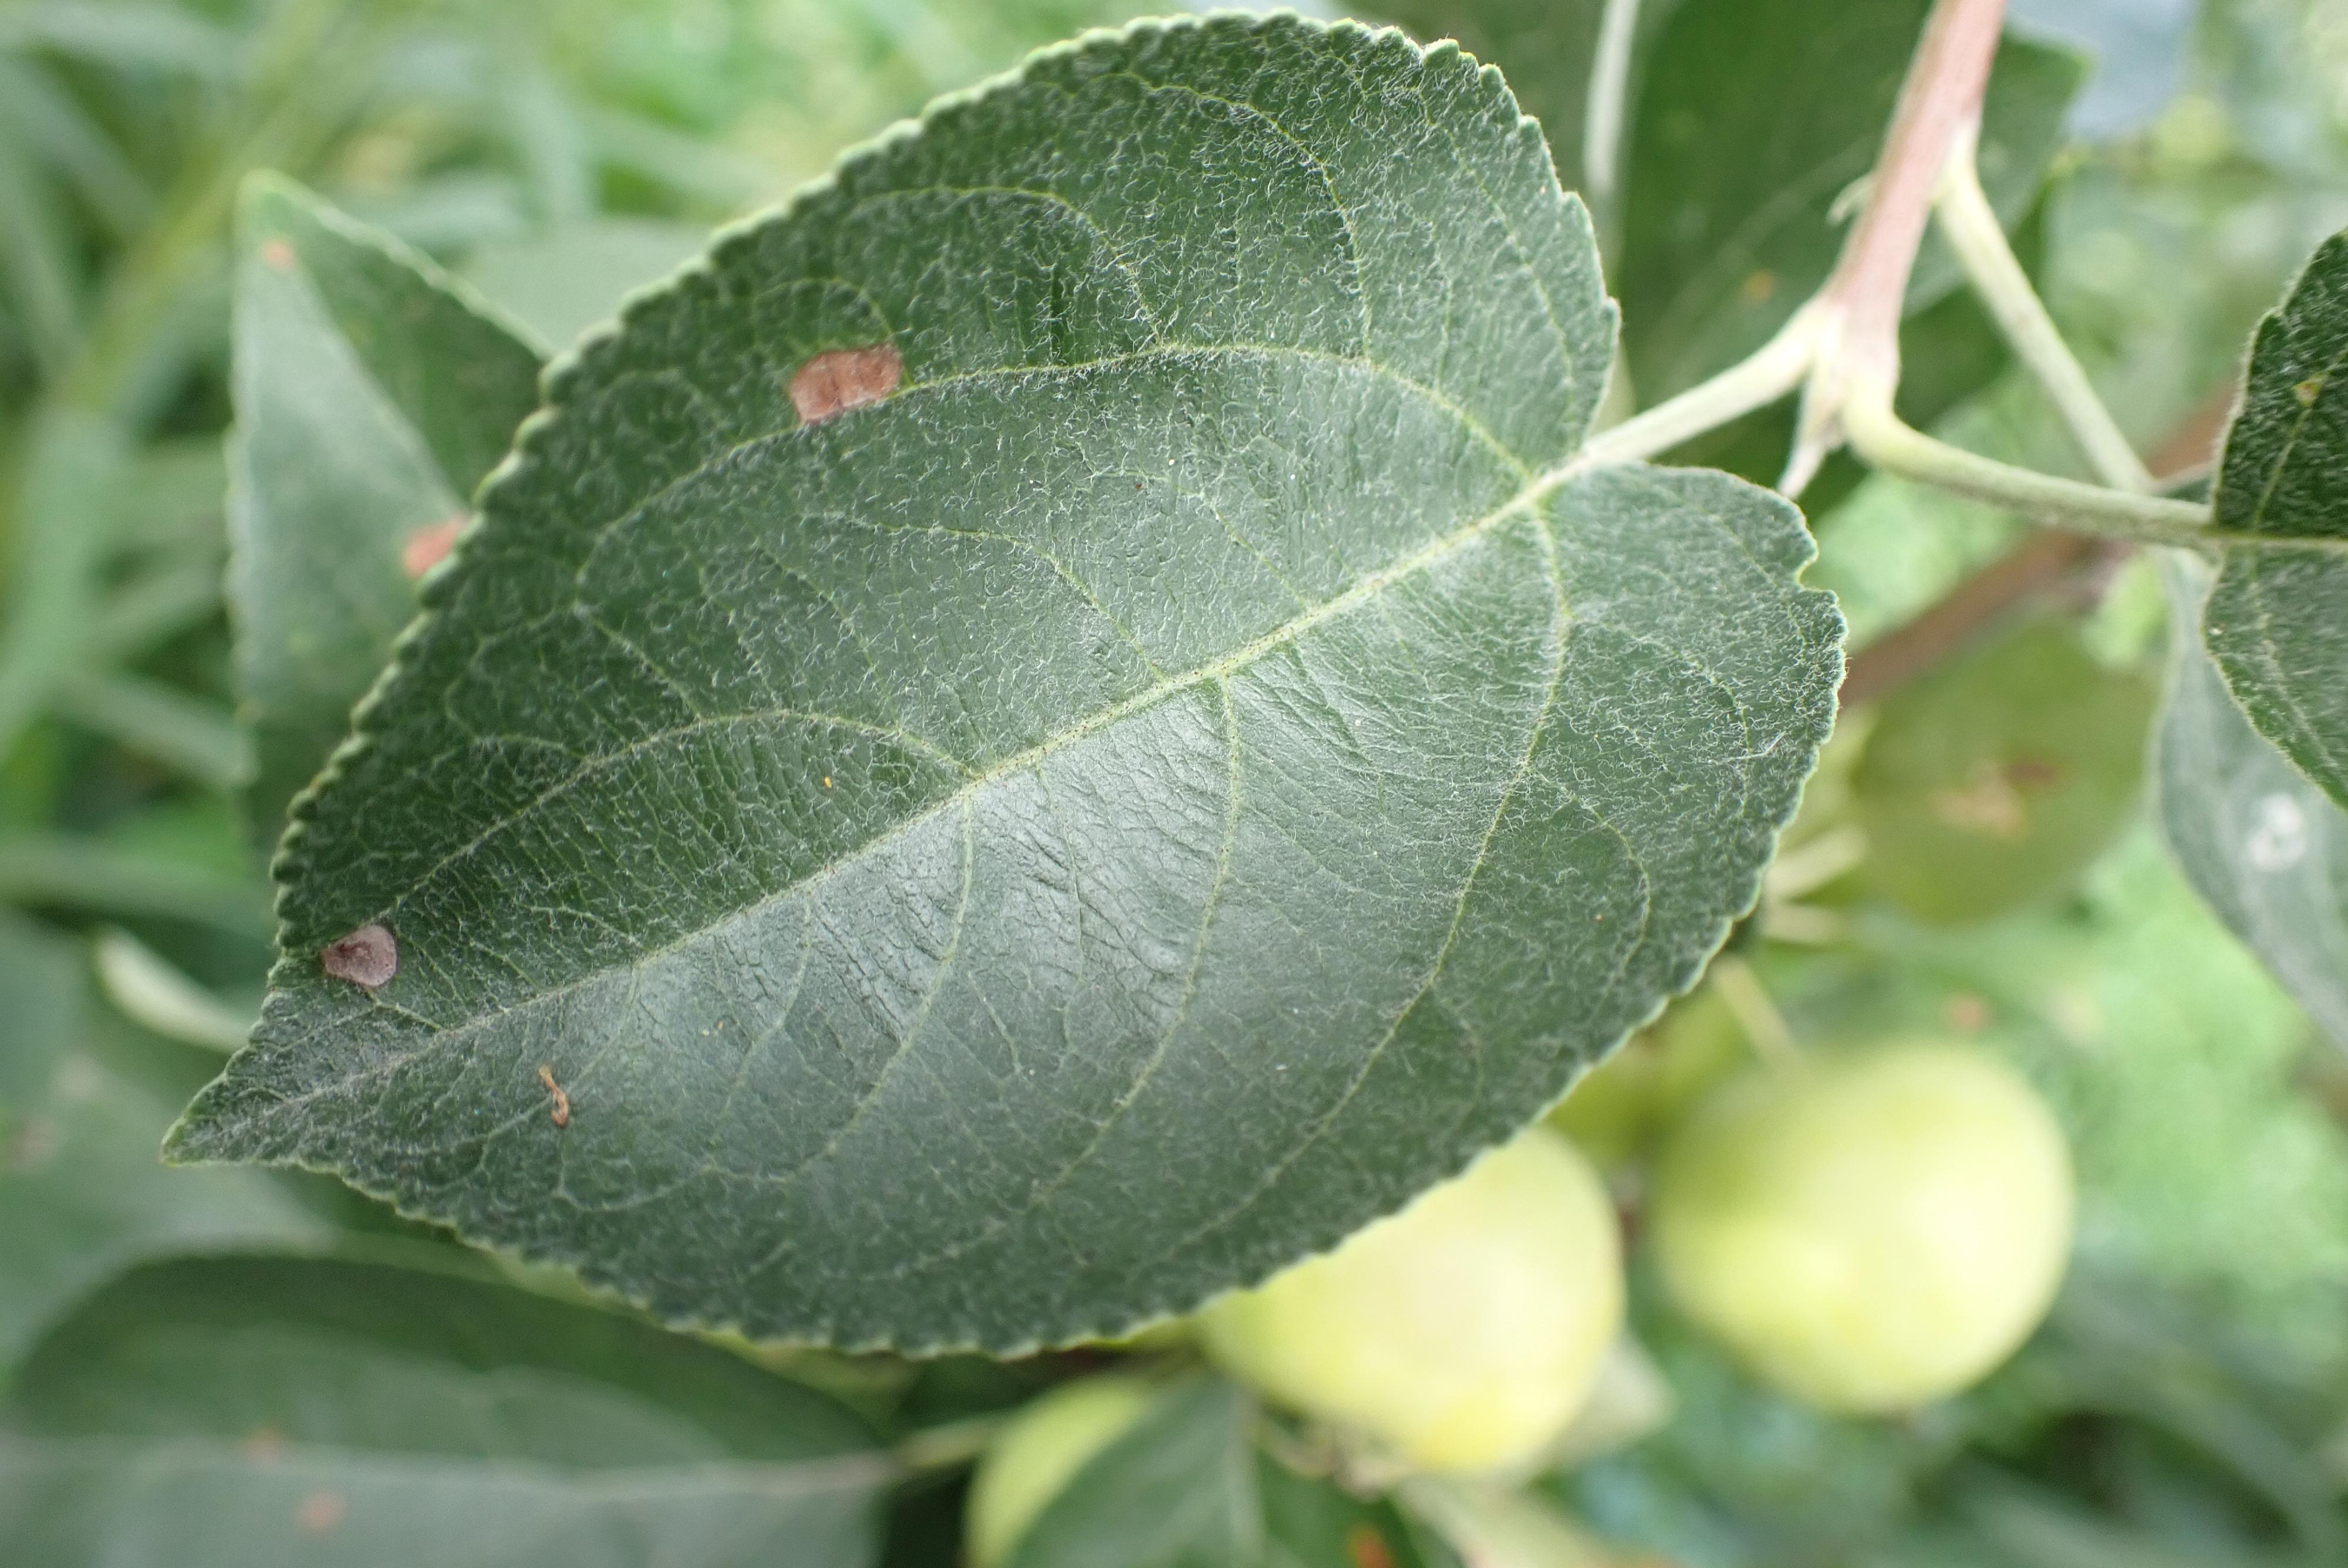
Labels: frog_eye_leaf_spot